Mac Davis

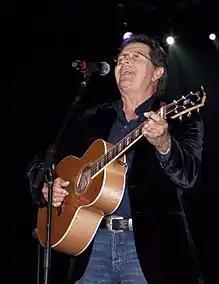
Davis performing at theAlabama Music Hall of Fame Concert in 2010

Morris Mac Davis (January 21, 1942 – September 29, 2020) was an American songwriter, singer, performer, and actor. A native of Lubbock, Texas, he enjoyed success as a crossover artist and writing for Elvis Presley during his early career, providing him with the hits "Memories", "In the Ghetto", "Don't Cry Daddy", and "A Little Less Conversation". A subsequent solo career in the 1970s produced hits such as "Baby Don't Get Hooked on Me". Davis also starred in his own variety show, a Broadway musical, and various films and TV shows.